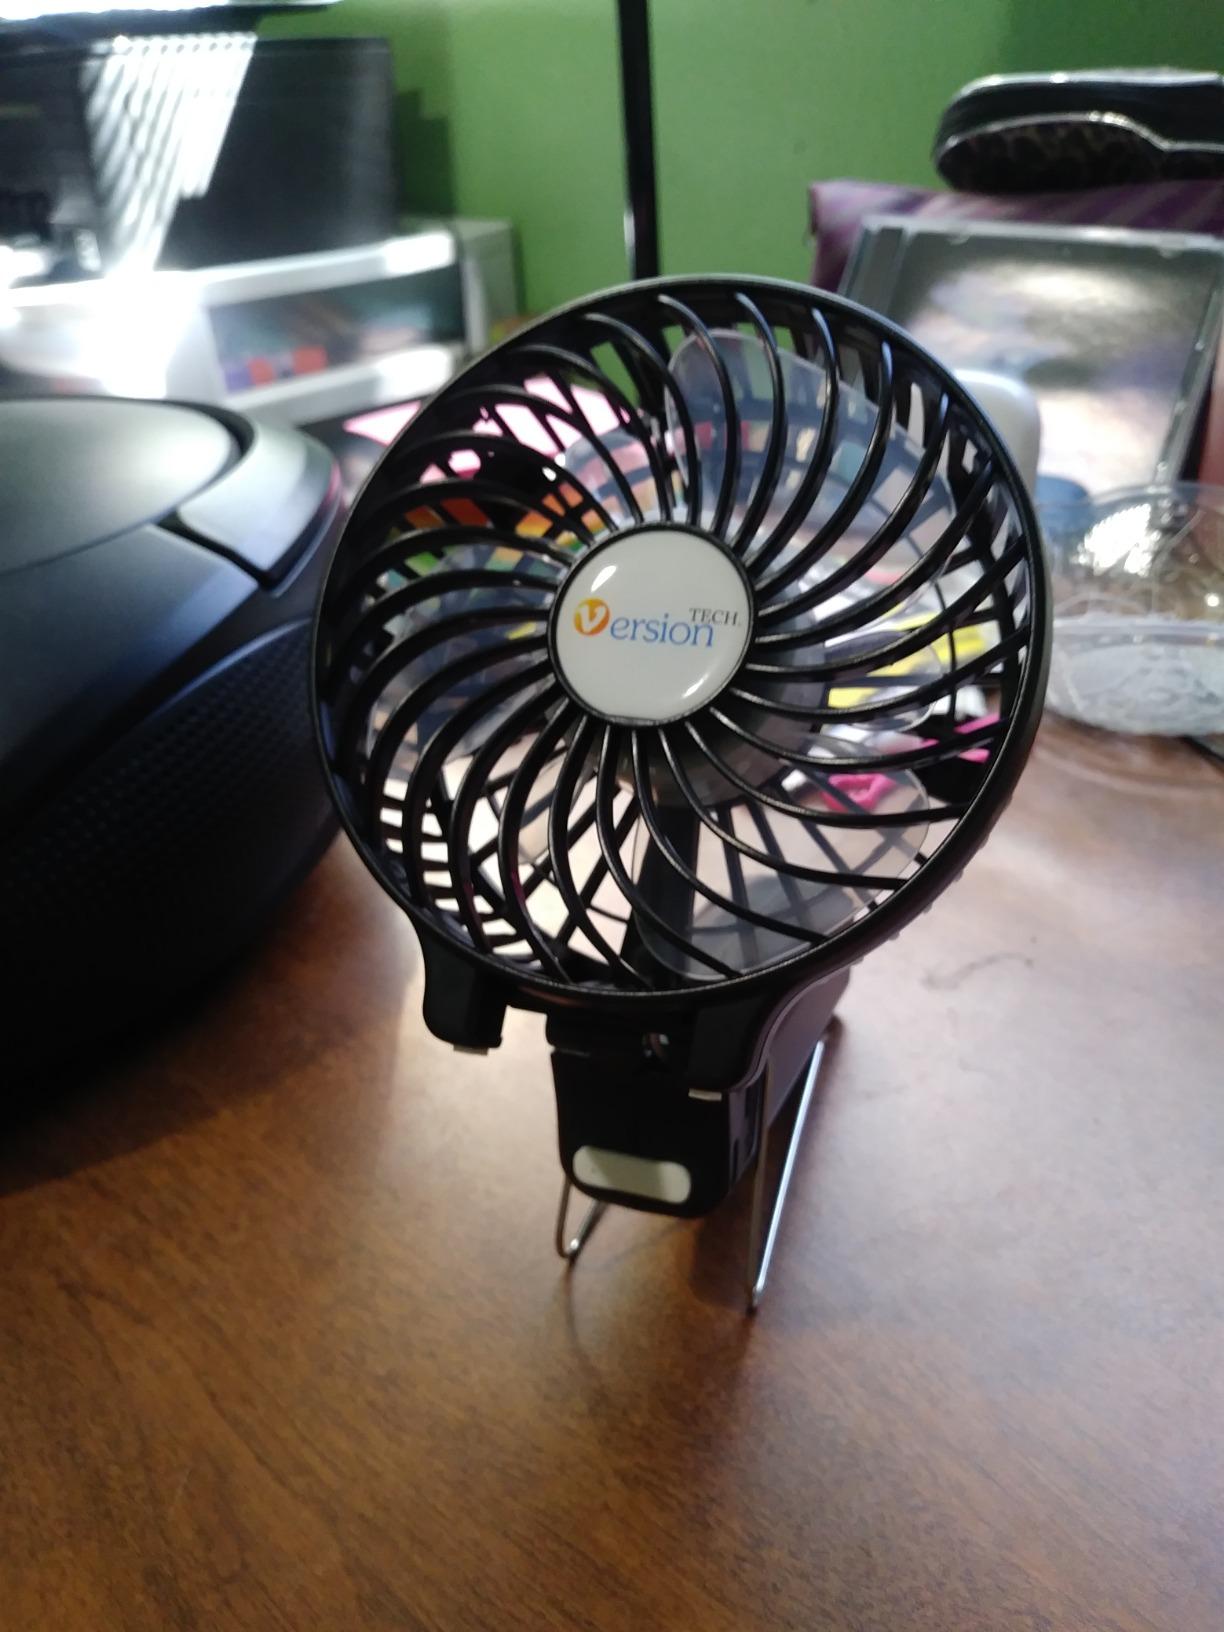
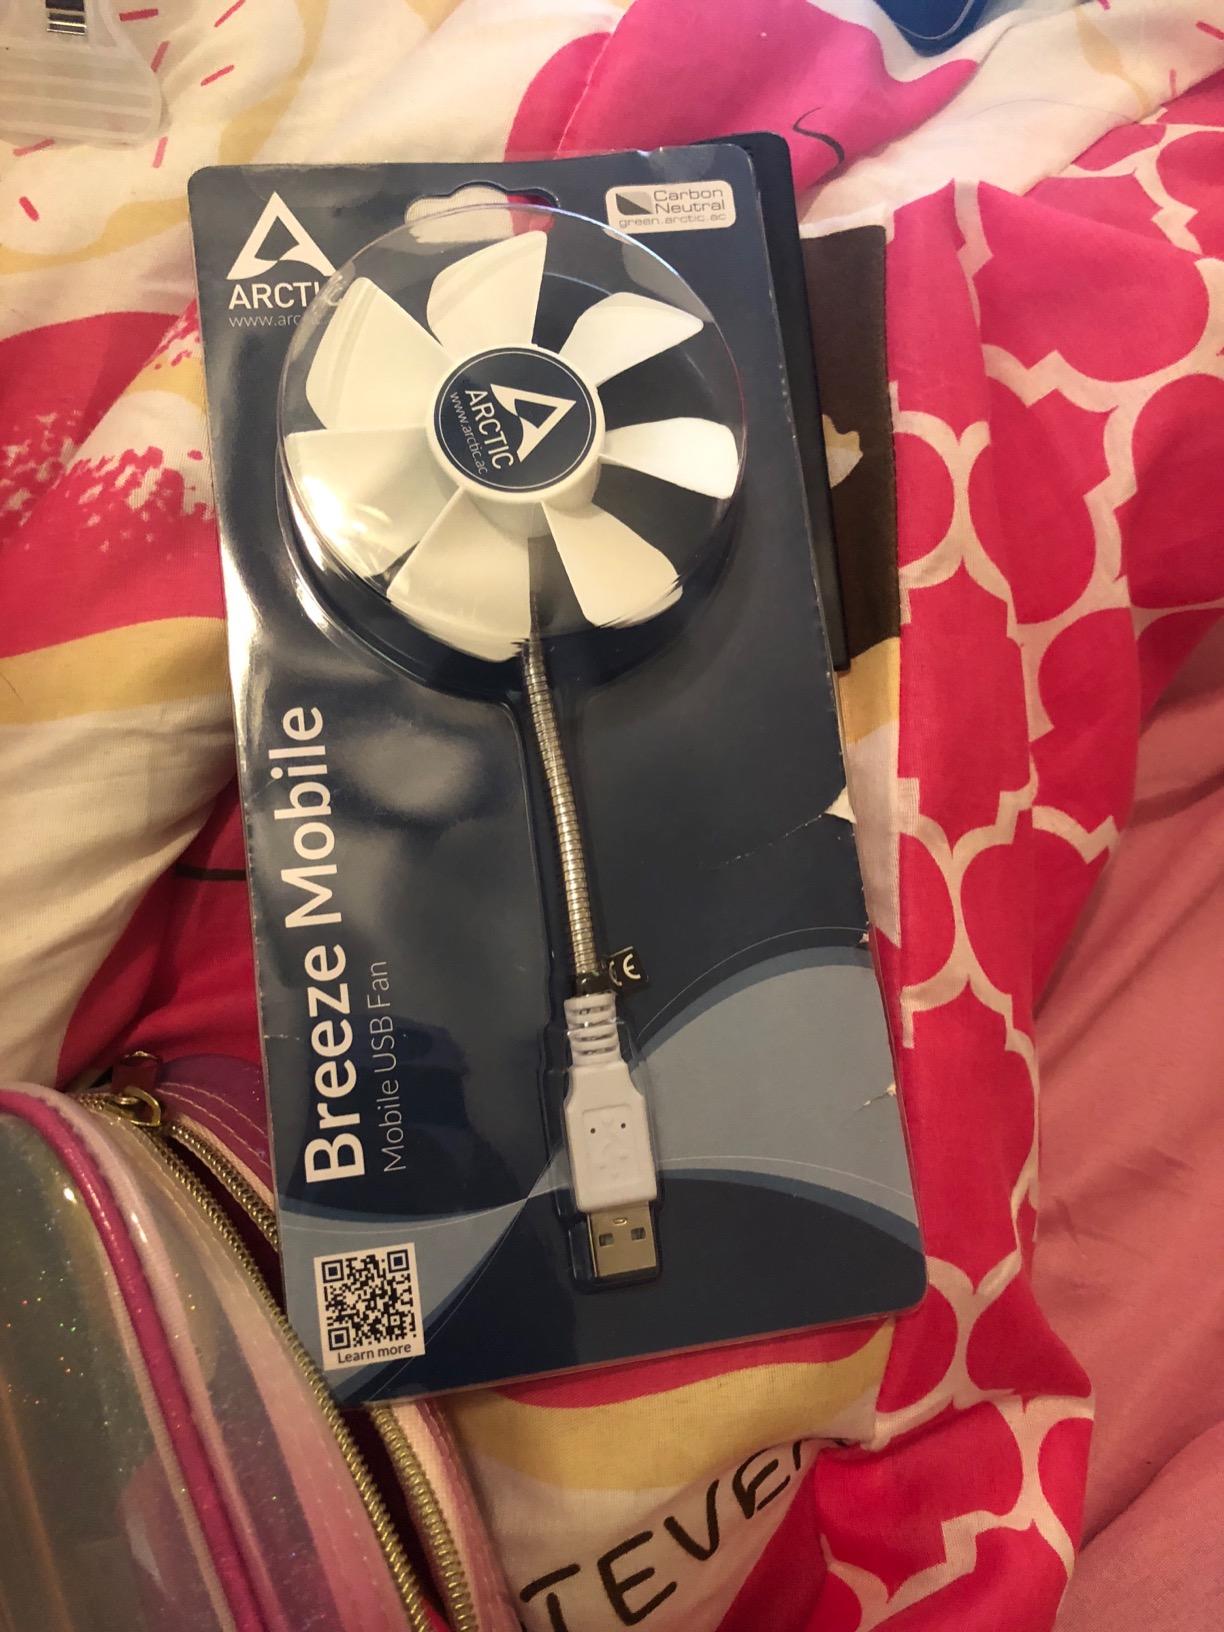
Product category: fan
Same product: no